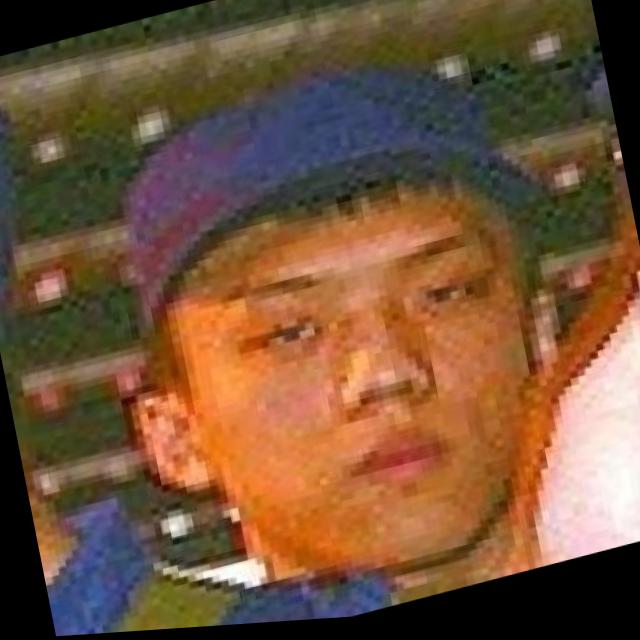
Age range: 13-20